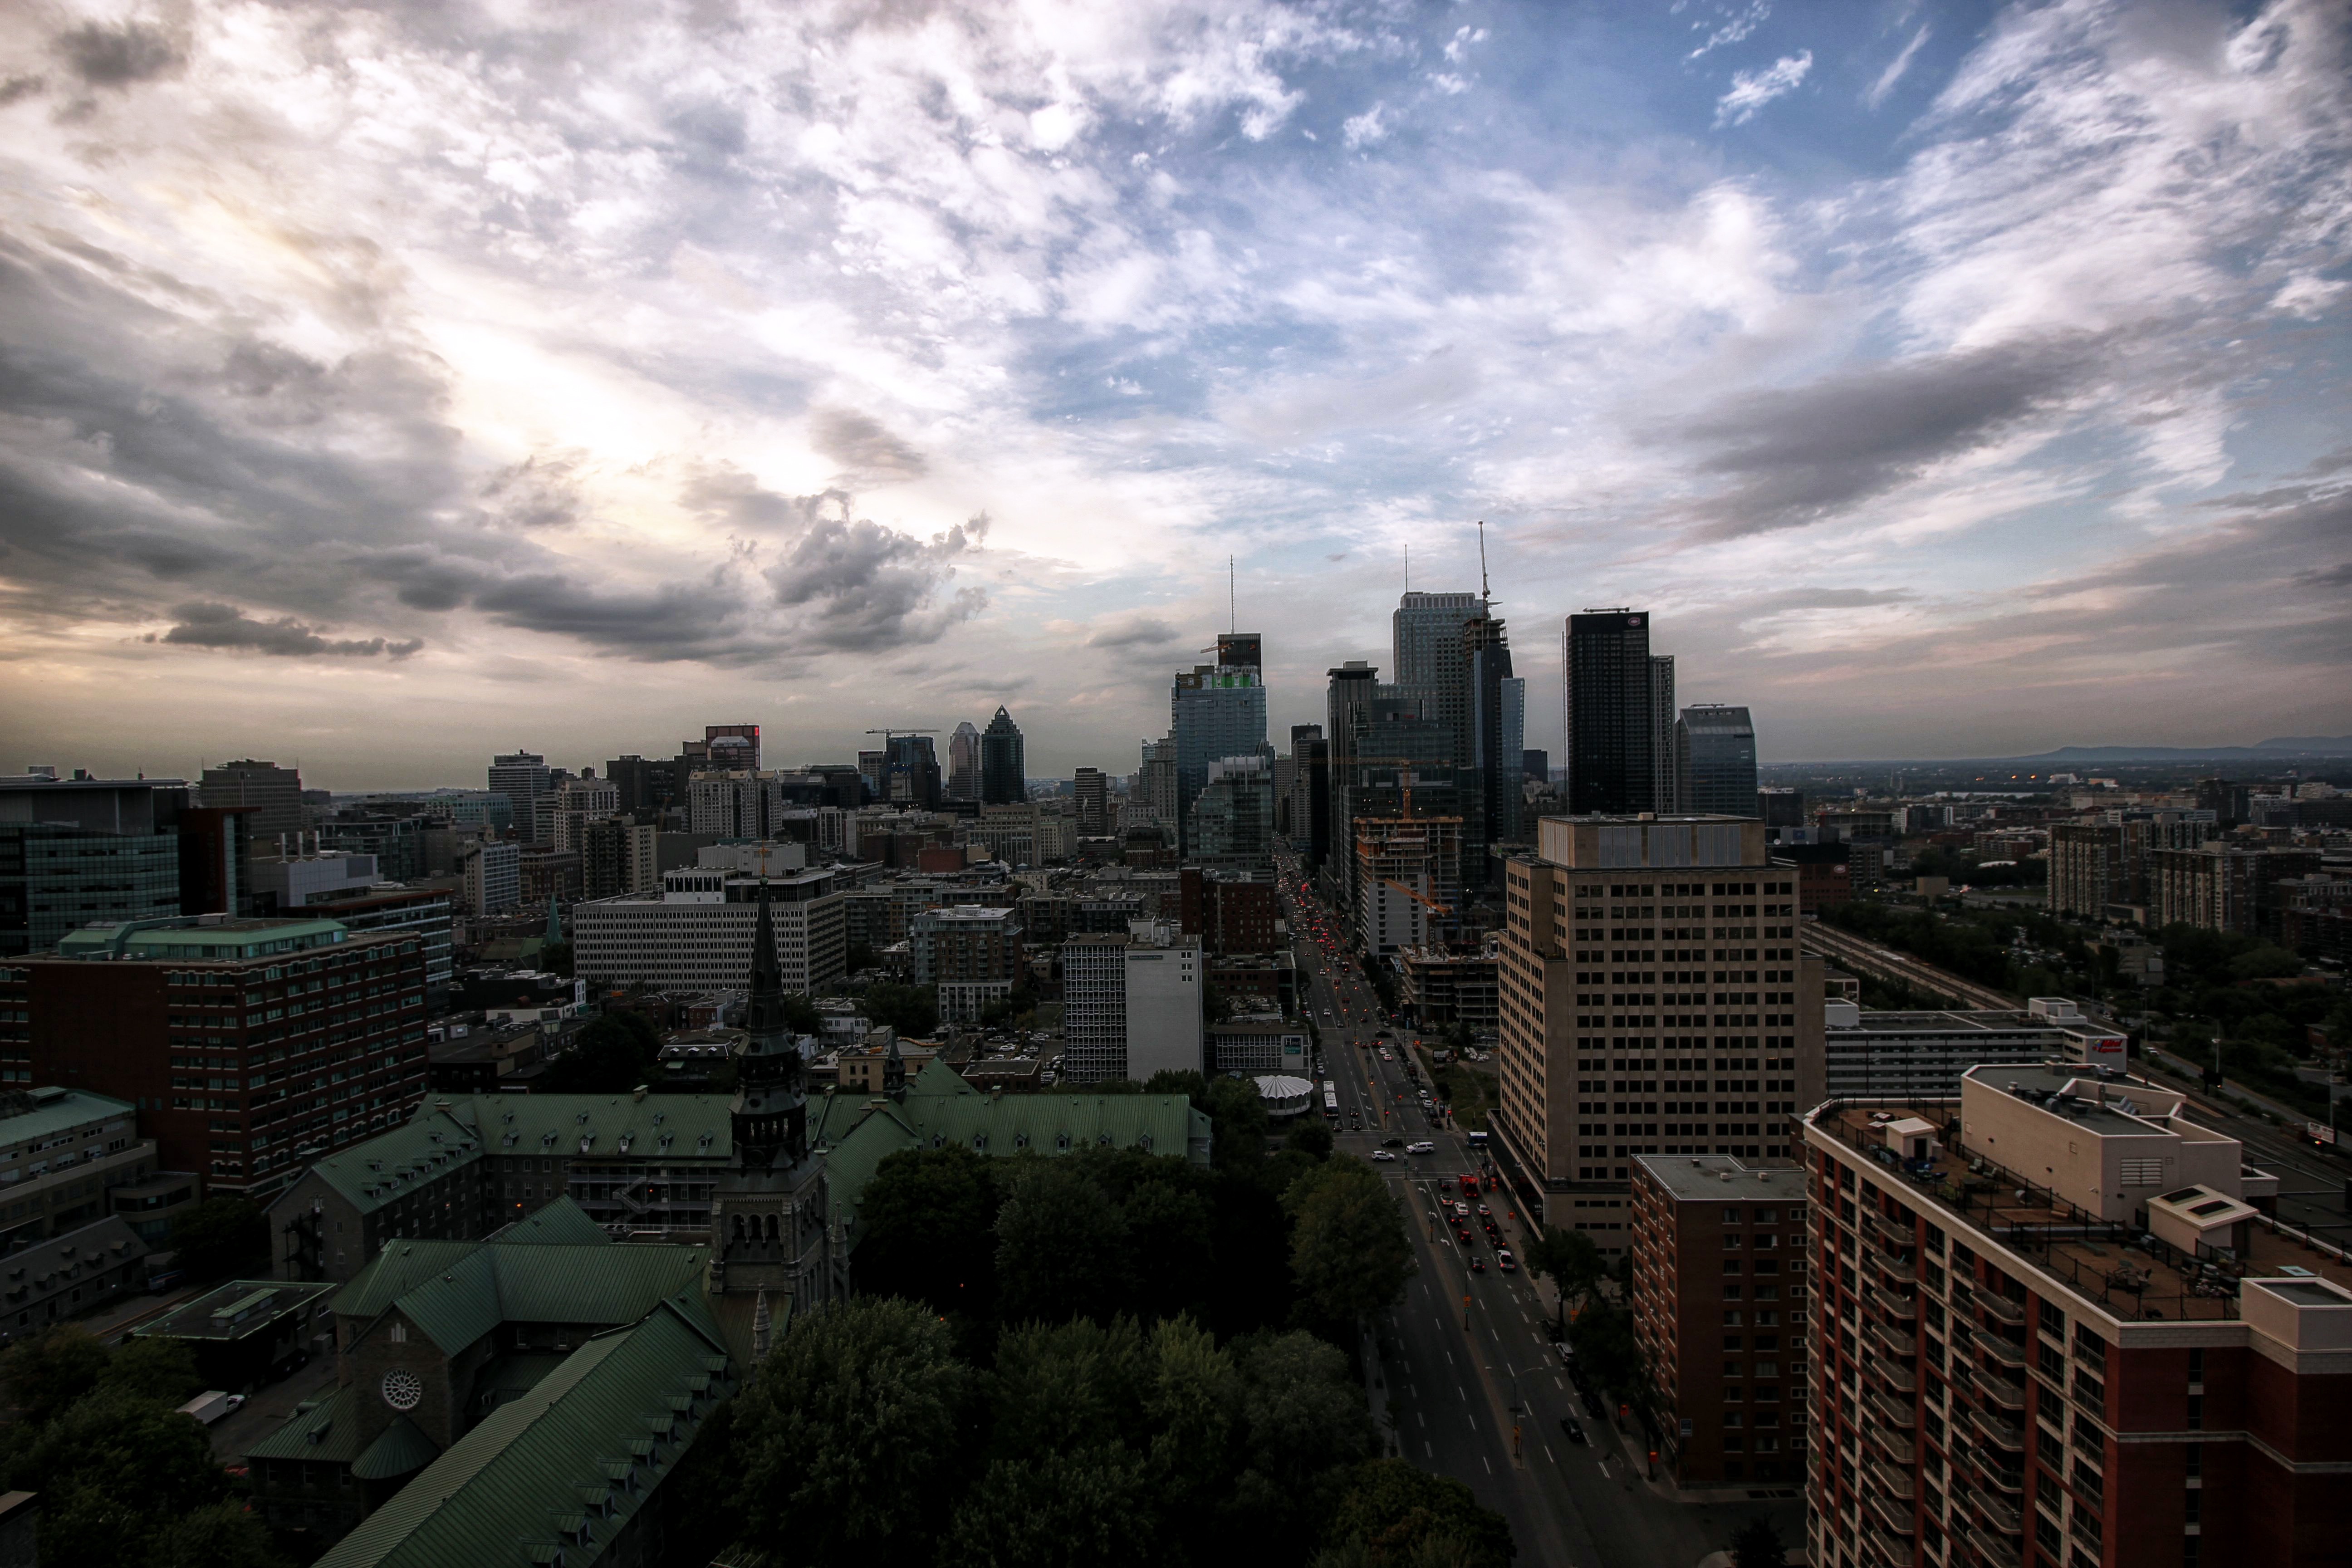
horizon, cloud, sky, sunset, skyline, sunlight, city, skyscraper, cityscape, downtown, dusk, suburb, evening, tower, tower block, metropolis, neighbourhood, aerial photography, urban area, residential area, human settlement, atmosphere of earth, metropolitan area